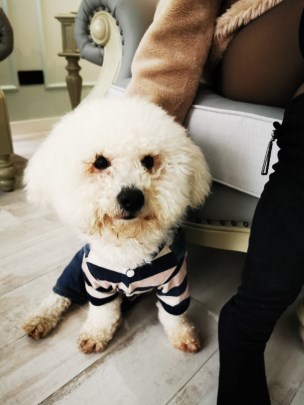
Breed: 3083-n000117-Bichon_Frise